Slănic mine

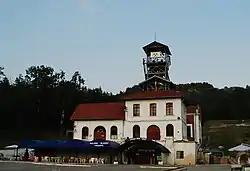
Slănic Salt Mine

Slănic mine is an old salt mine, located in Slănic, Prahova County, Romania, north of Bucharest. The salt mine is closed for extraction purposes, but is open for visitors, featuring a microclimate with natural air-conditioning and constant temperature and atmospheric pressure throughout the year. It is made up of two levels, named "Unirea" and "Mihai". Many of the visitors come for its supposed healing effects due to the purity of the air. Throughout the mine visitors will find various types of equipment for recreational activity such as playground equipment and some ping-pong tables. One area is sectioned off and is used for medical patients with lung cancer to come and rest in. The main elevator shaft is unique in that it has no metallic parts due to rust. After an elevator accident in 2014, minivans are used to spiral visitors up and down.